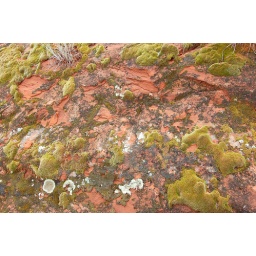
Moss growing on the red rocks at Red Rock State Park in Texas.